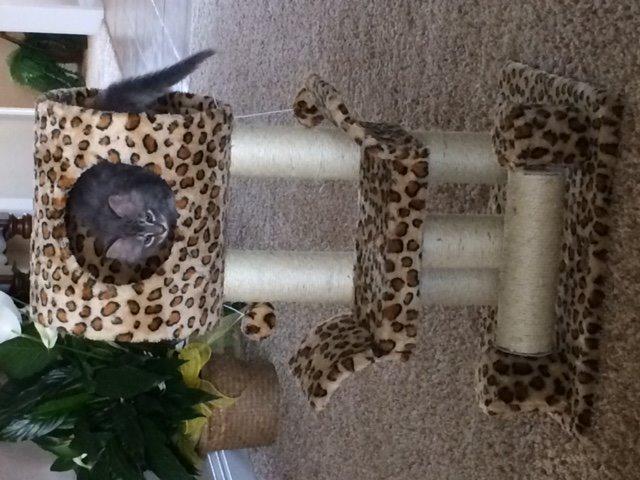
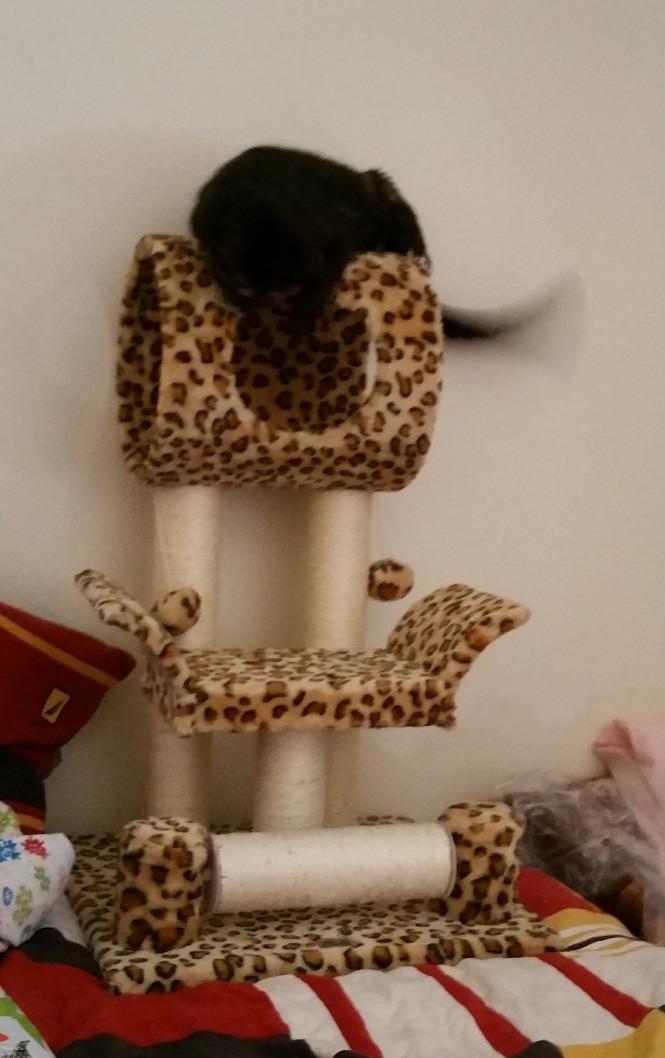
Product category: items_cat tree
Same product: yes